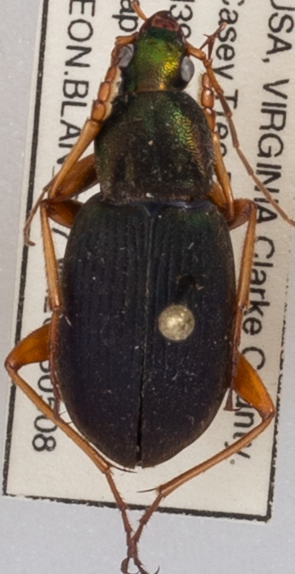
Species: Chlaenius aestivus
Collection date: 2018-05-08
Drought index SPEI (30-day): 0.302
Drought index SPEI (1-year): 0.17
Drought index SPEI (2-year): -0.212